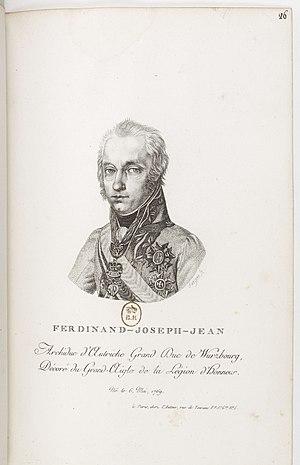
Cet article dresse la liste des personnes ayant été élevées à la dignité de grand-croix de la Légion d'honneur, par année d'obtention. Environ 3 000 personnalités, dont 1 200 Français, ont reçu cette distinction, de la création de l'ordre jusqu'au 31 décembre 2013.